Cherprang Areekul

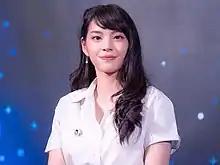
Cherprang at a public forum on the reentry of the Tiangong-1 space station, Bangkok, 29 March 2018.

Cherprang Areekul (born 2 May 1996) is a former member of the Thai idol girl group BNK48, an international sister group of the Japanese idol girl group AKB48.